Vexilloid

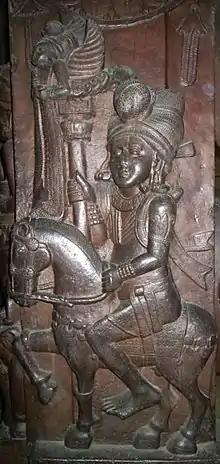
Shunga horseman holding a vexilloid standard. Bharhut.

Ancient Greek armies used a -like banners, such as the so-called , a cloth of deep red, suspended from the top of a staff or spear. It is not known to have carried any device or decoration though.